Standing in Another Man's Grave

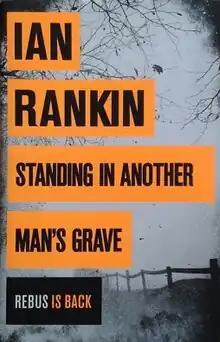
First edition

Standing in Another Man's Grave is the eighteenth instalment in the bestselling Inspector Rebus series of crime novels, published in 2012. The title of the book is a mondegreen, Rankin having misheard the Scottish singer songwriter Jackie Leven singing "Standing in Another Man's Rain", which mistake he gives to Rebus. Excerpts from Leven's songs appear with each division of the book.